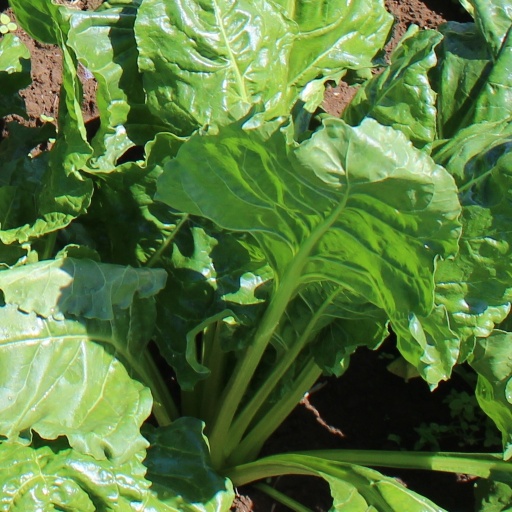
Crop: sugar beet